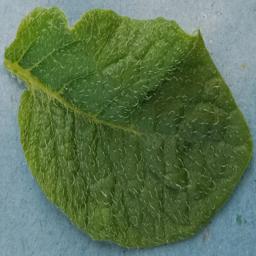
Etiqueta: Sana